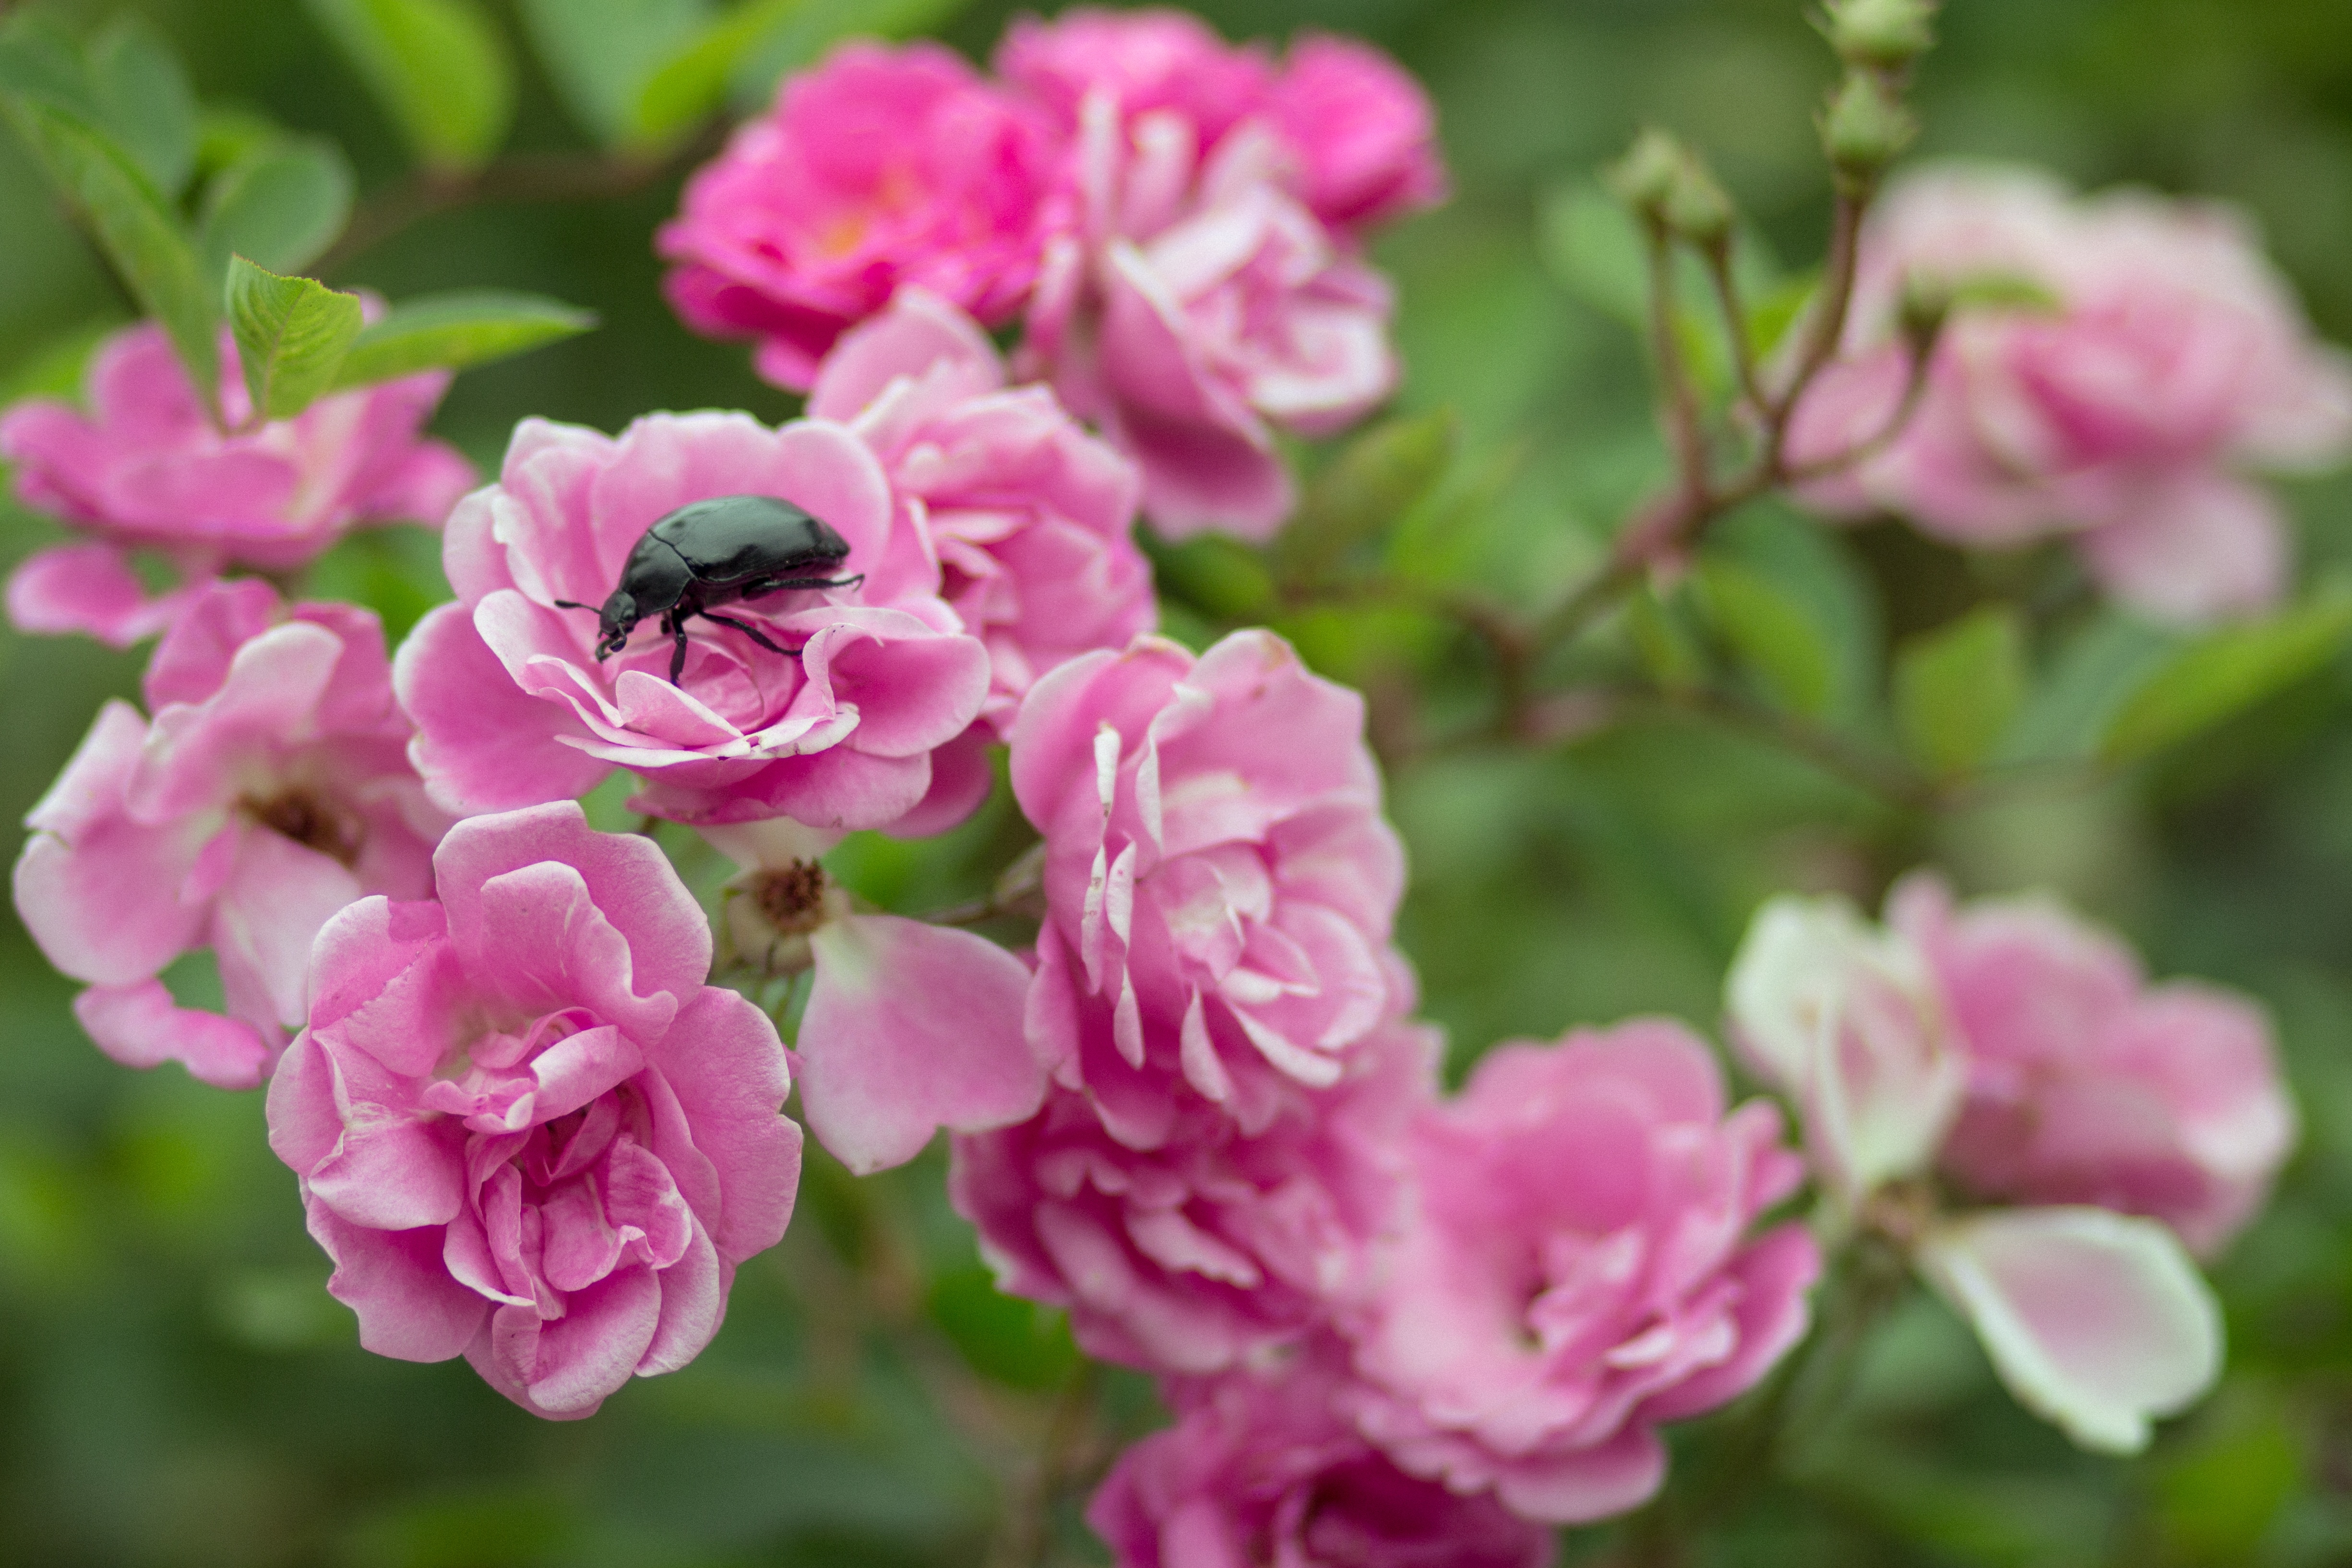
nature, blossom, plant, flower, petal, rose, spring, green, biology, botany, biodiversity, pink, flora, plants, life, wildflower, flowers, shrub, insects, bugs, ecosystem, flowering plant, garden roses, rose family, annual plant, land plant